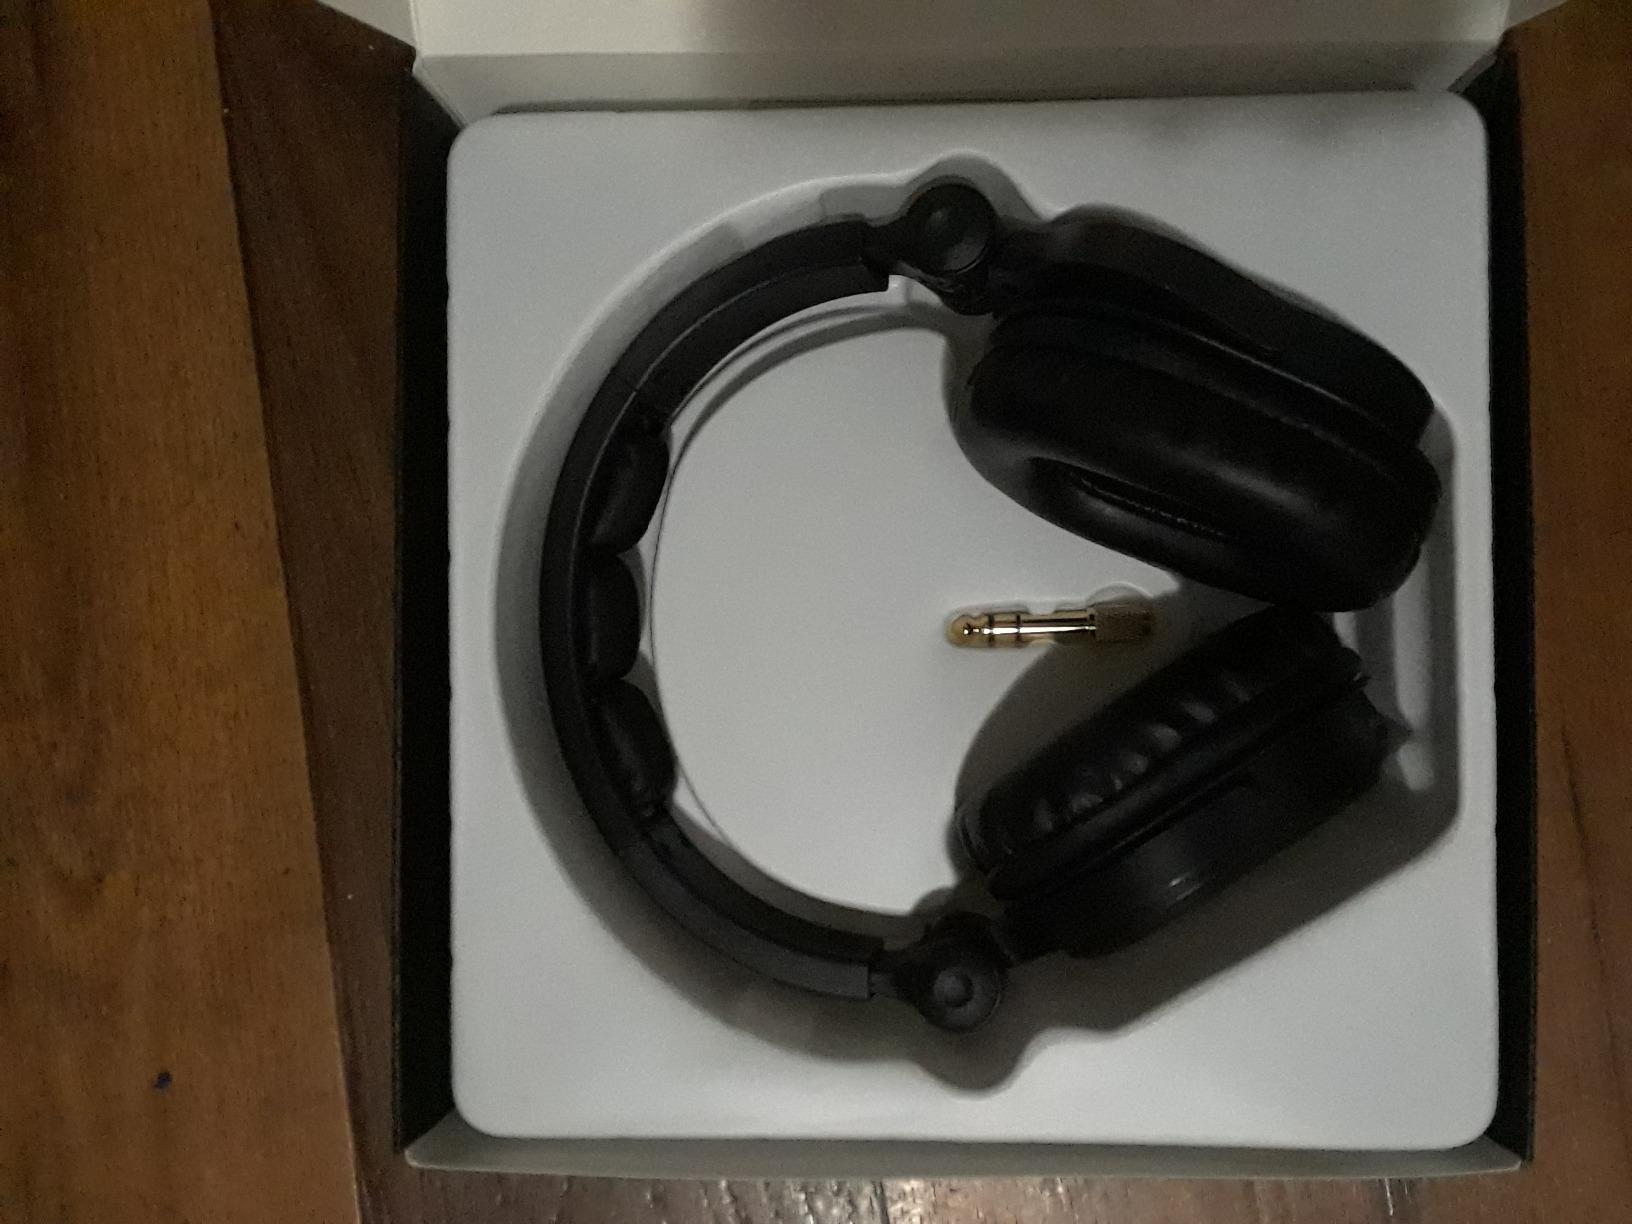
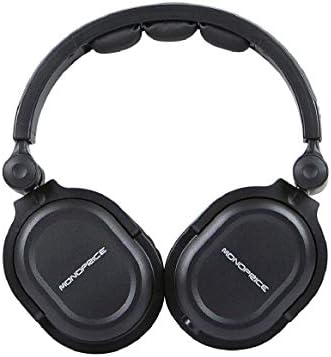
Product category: headphones
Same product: yes